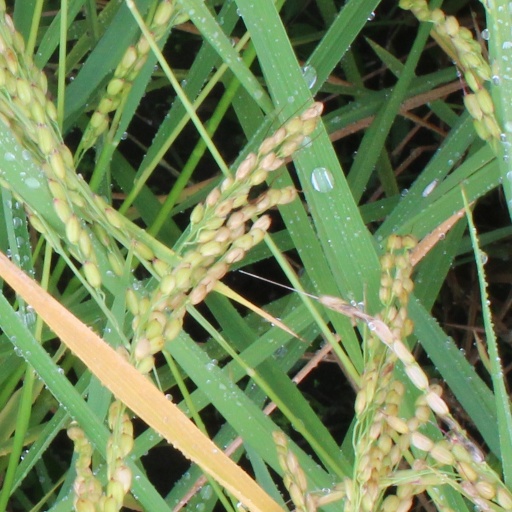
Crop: rice